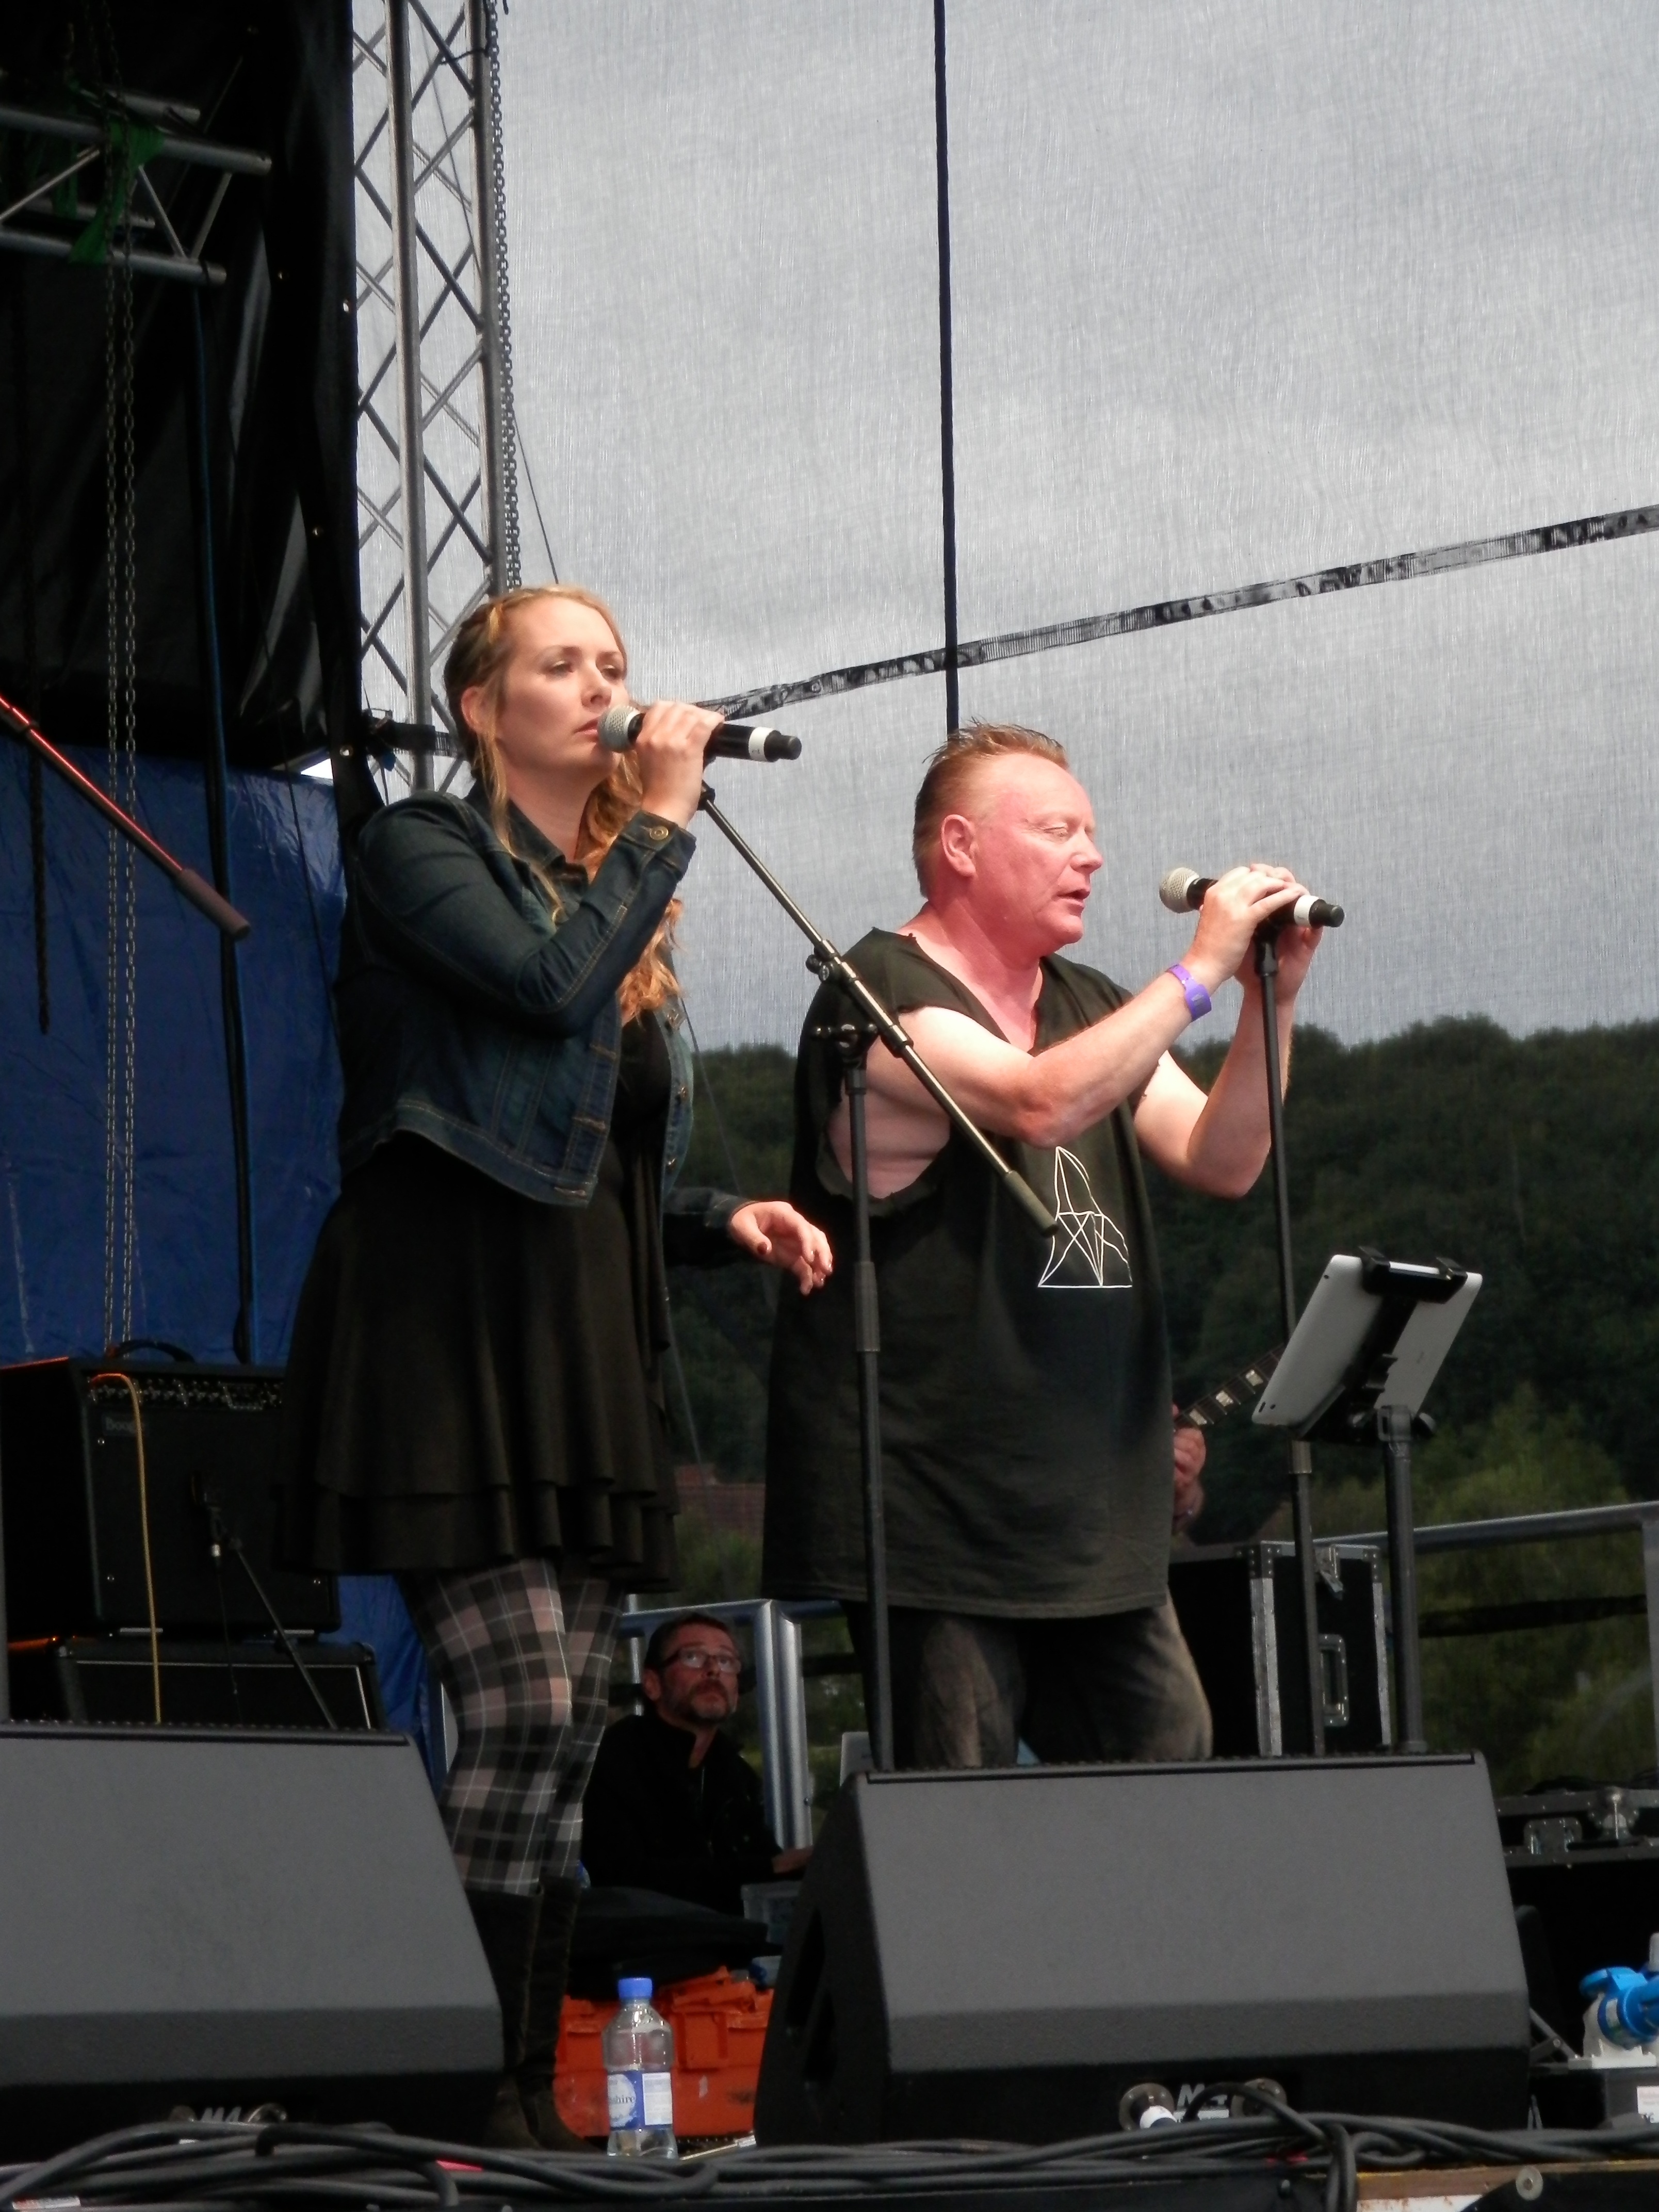
music, male, female, singer, musician, performance art, gig, stage, performance, singing, musicians, blue delta